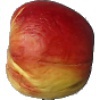
Label: images